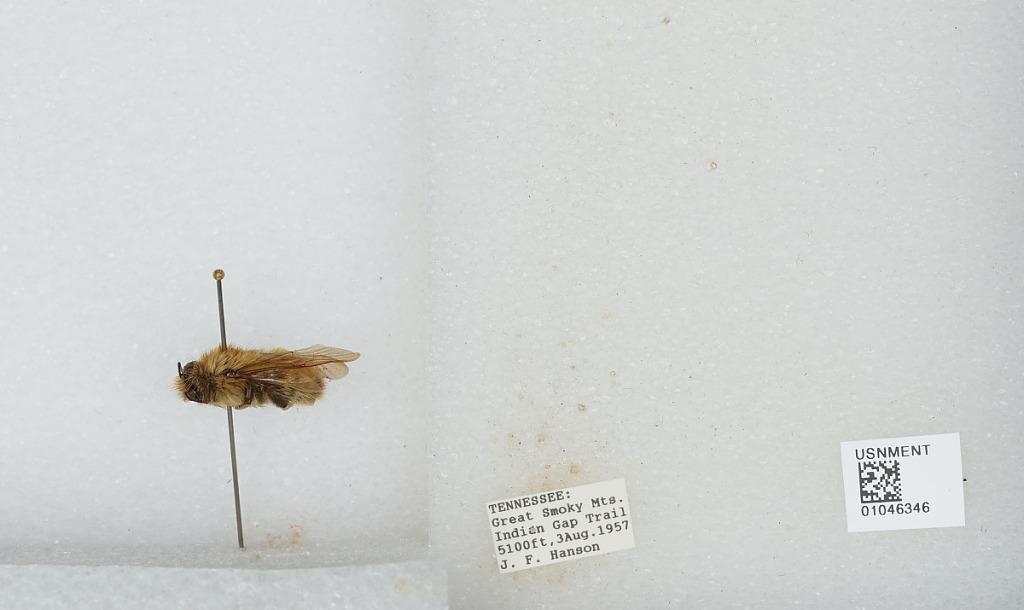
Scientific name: Bombus sp.
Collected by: J. Hanson
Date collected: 1957-8-3
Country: United States
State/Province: Tennessee
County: Sevier
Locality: Great Smoky Mountains, Indian Gap Trail
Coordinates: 35.6114, -83.4397